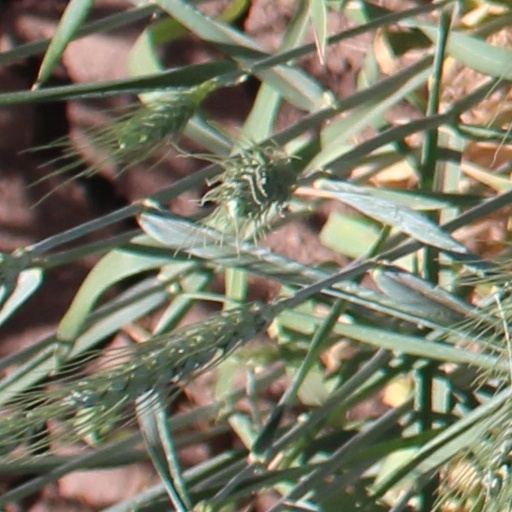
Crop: wheat